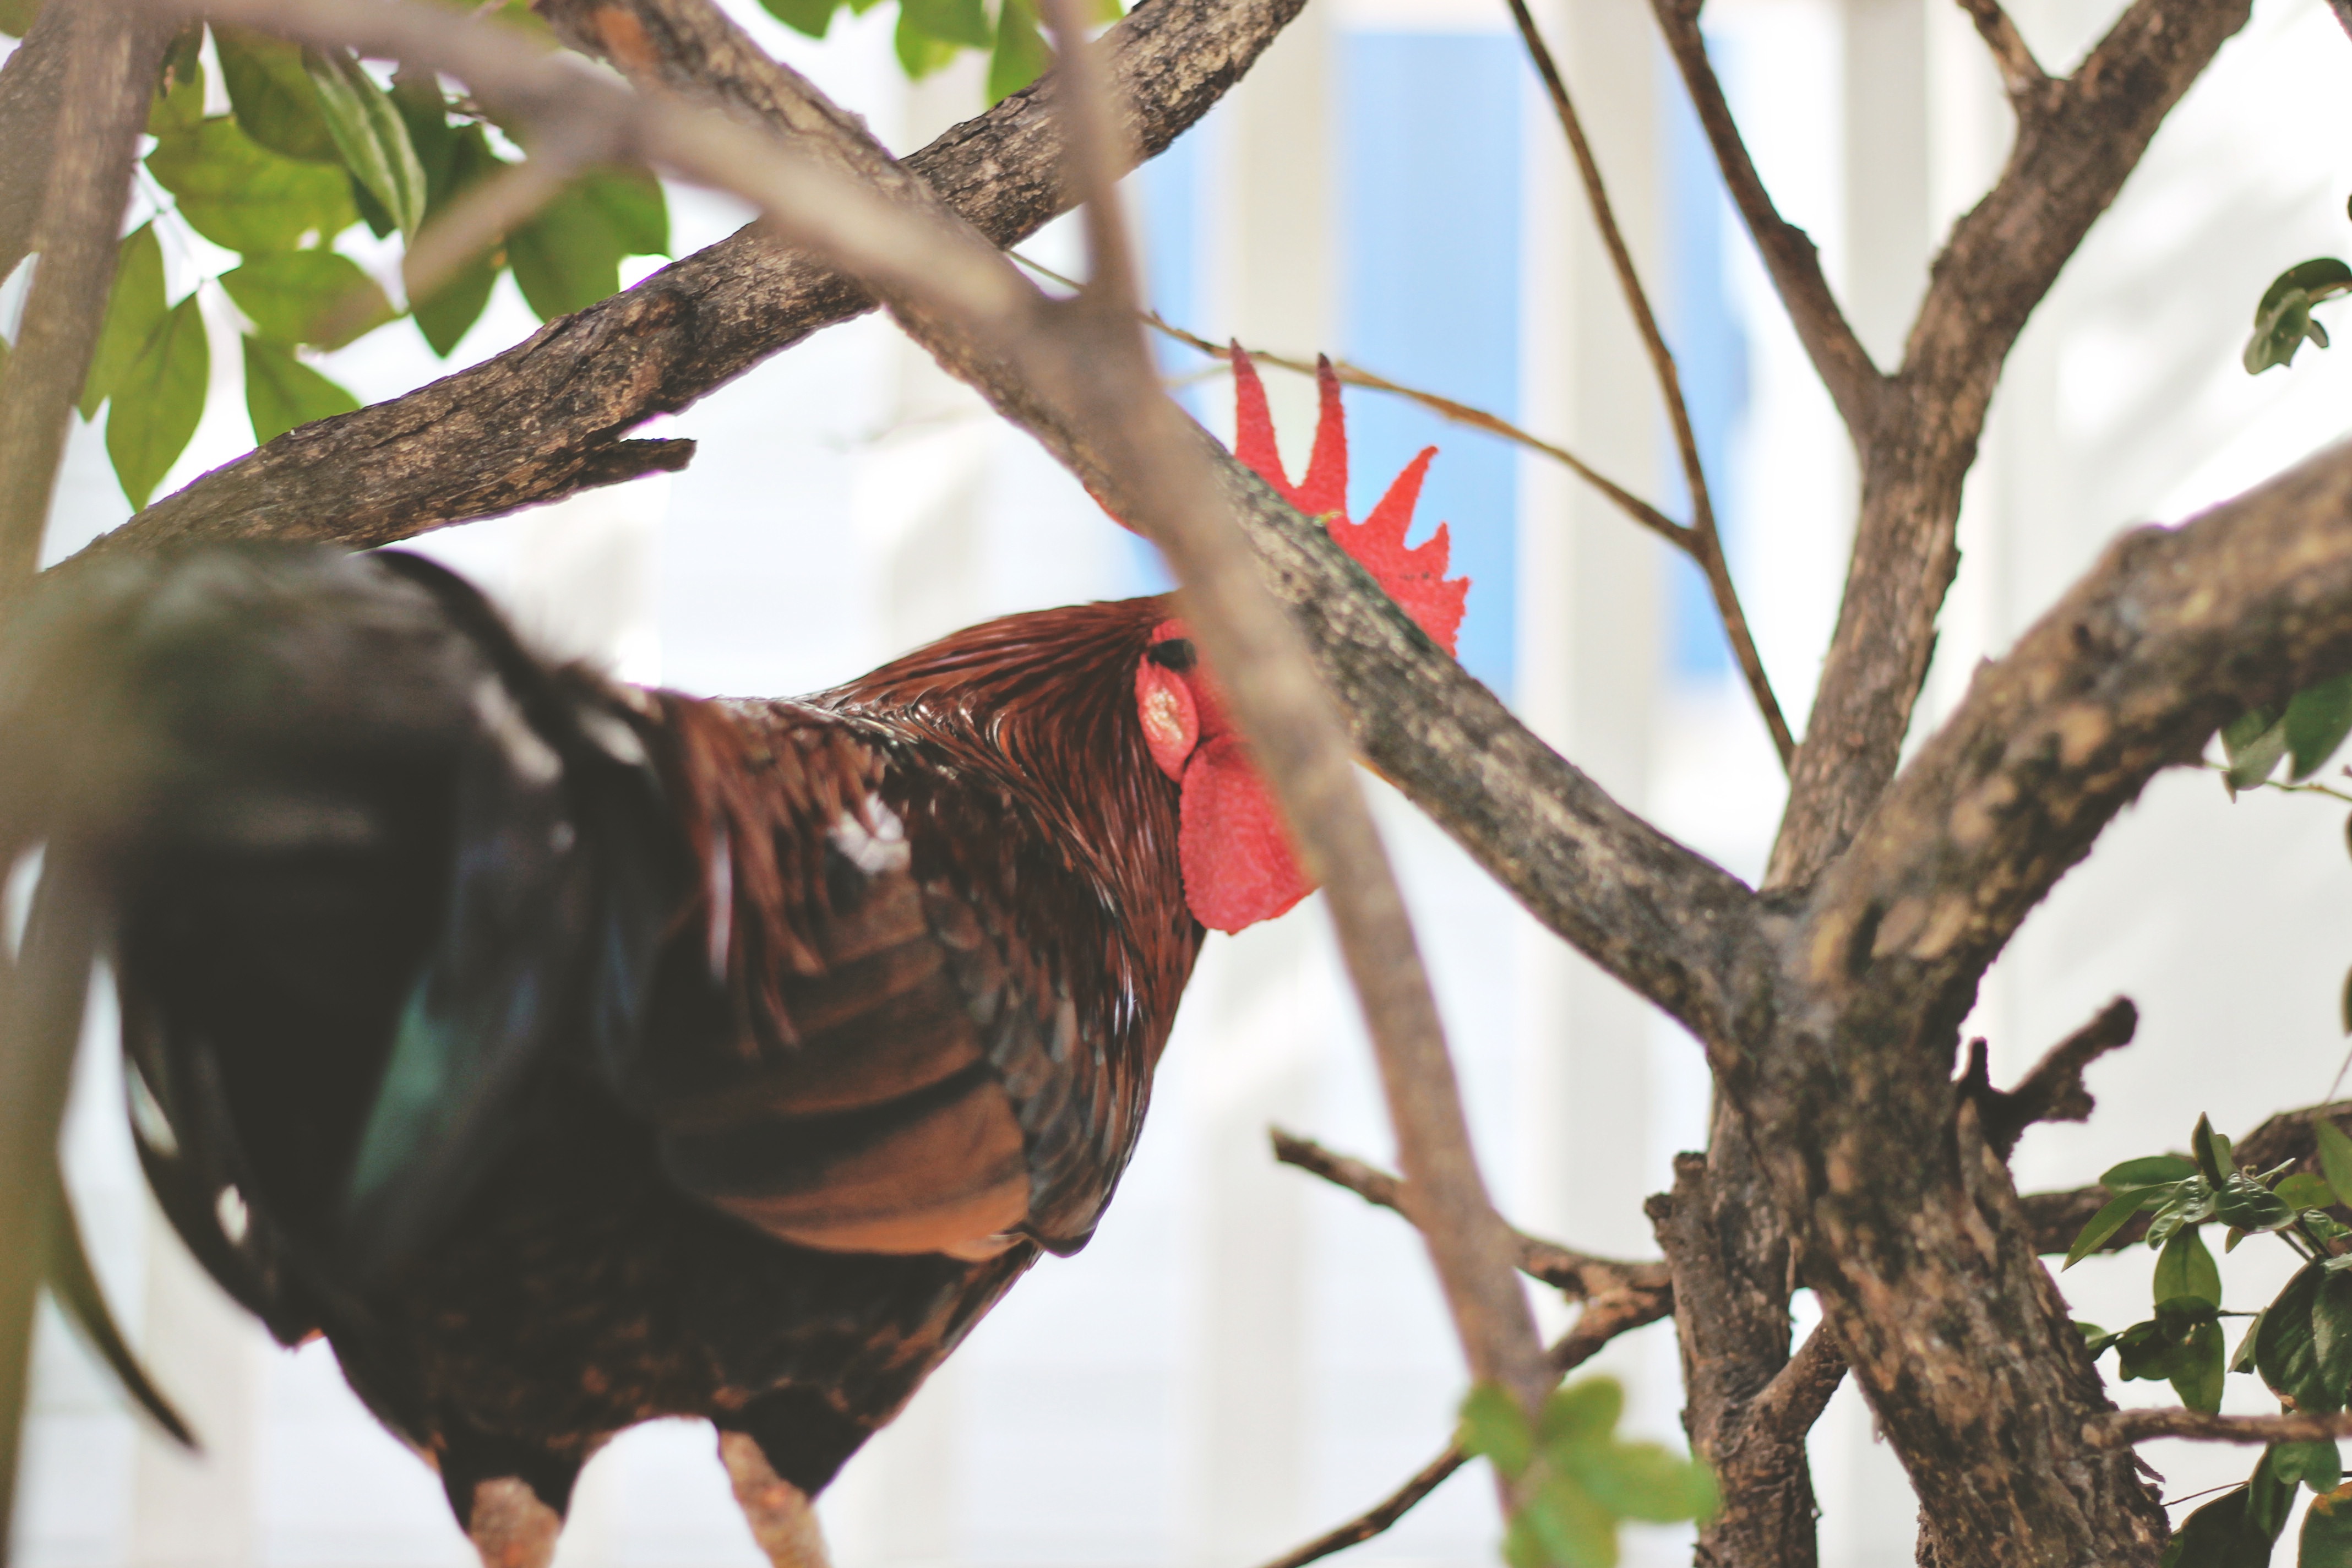
branch, bird, wildlife, beak, fauna, vertebrate